Muskox

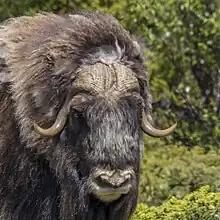

Both male and female muskoxen have long, curved horns. Muskoxen stand high at withers, with females measuring in length, and the larger males . The small tail, often concealed under a layer of fur, measures only long. Adults, on average, weigh , but can range from . The thick coat and large head suggest a larger animal than the muskox truly is; the bison, to which the muskox is often compared, can weigh up to twice as much. However, heavy zoo-kept specimens have weighed up to . Their coat, a mix of black, gray and brown, includes long guard hairs that almost reach the ground. Rare "white muskoxen" have been spotted in the Queen Maud Gulf Bird Sanctuary.